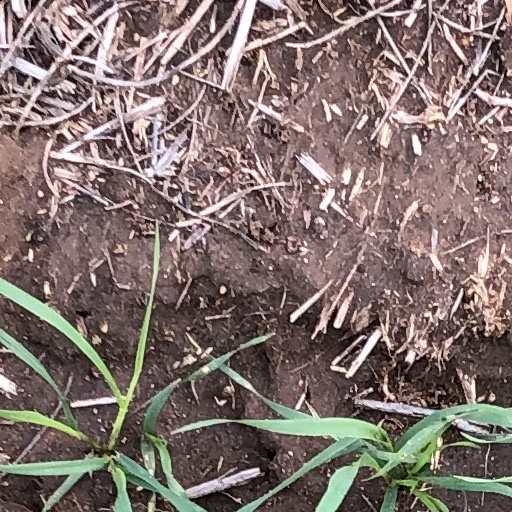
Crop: wheat